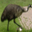
Label: bird